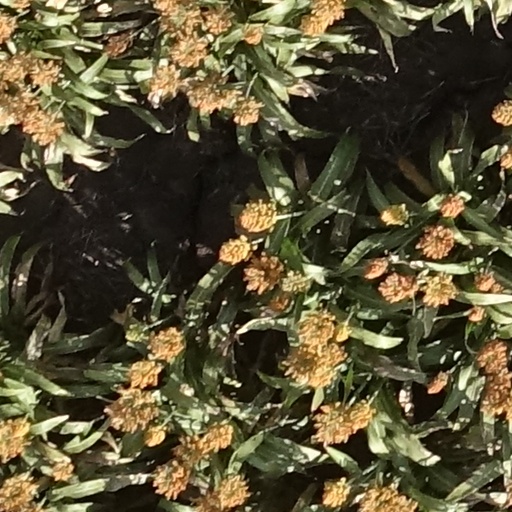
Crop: sorghum